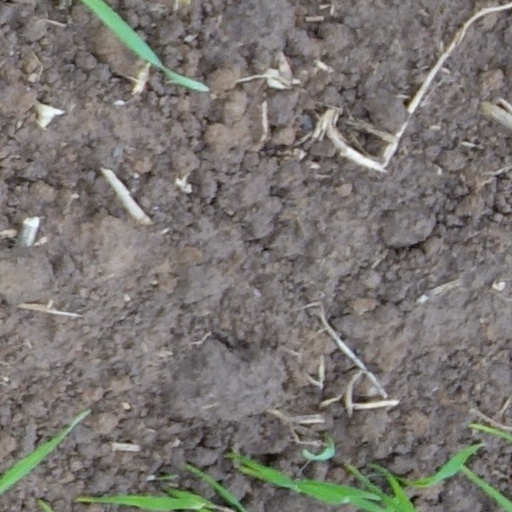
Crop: wheat